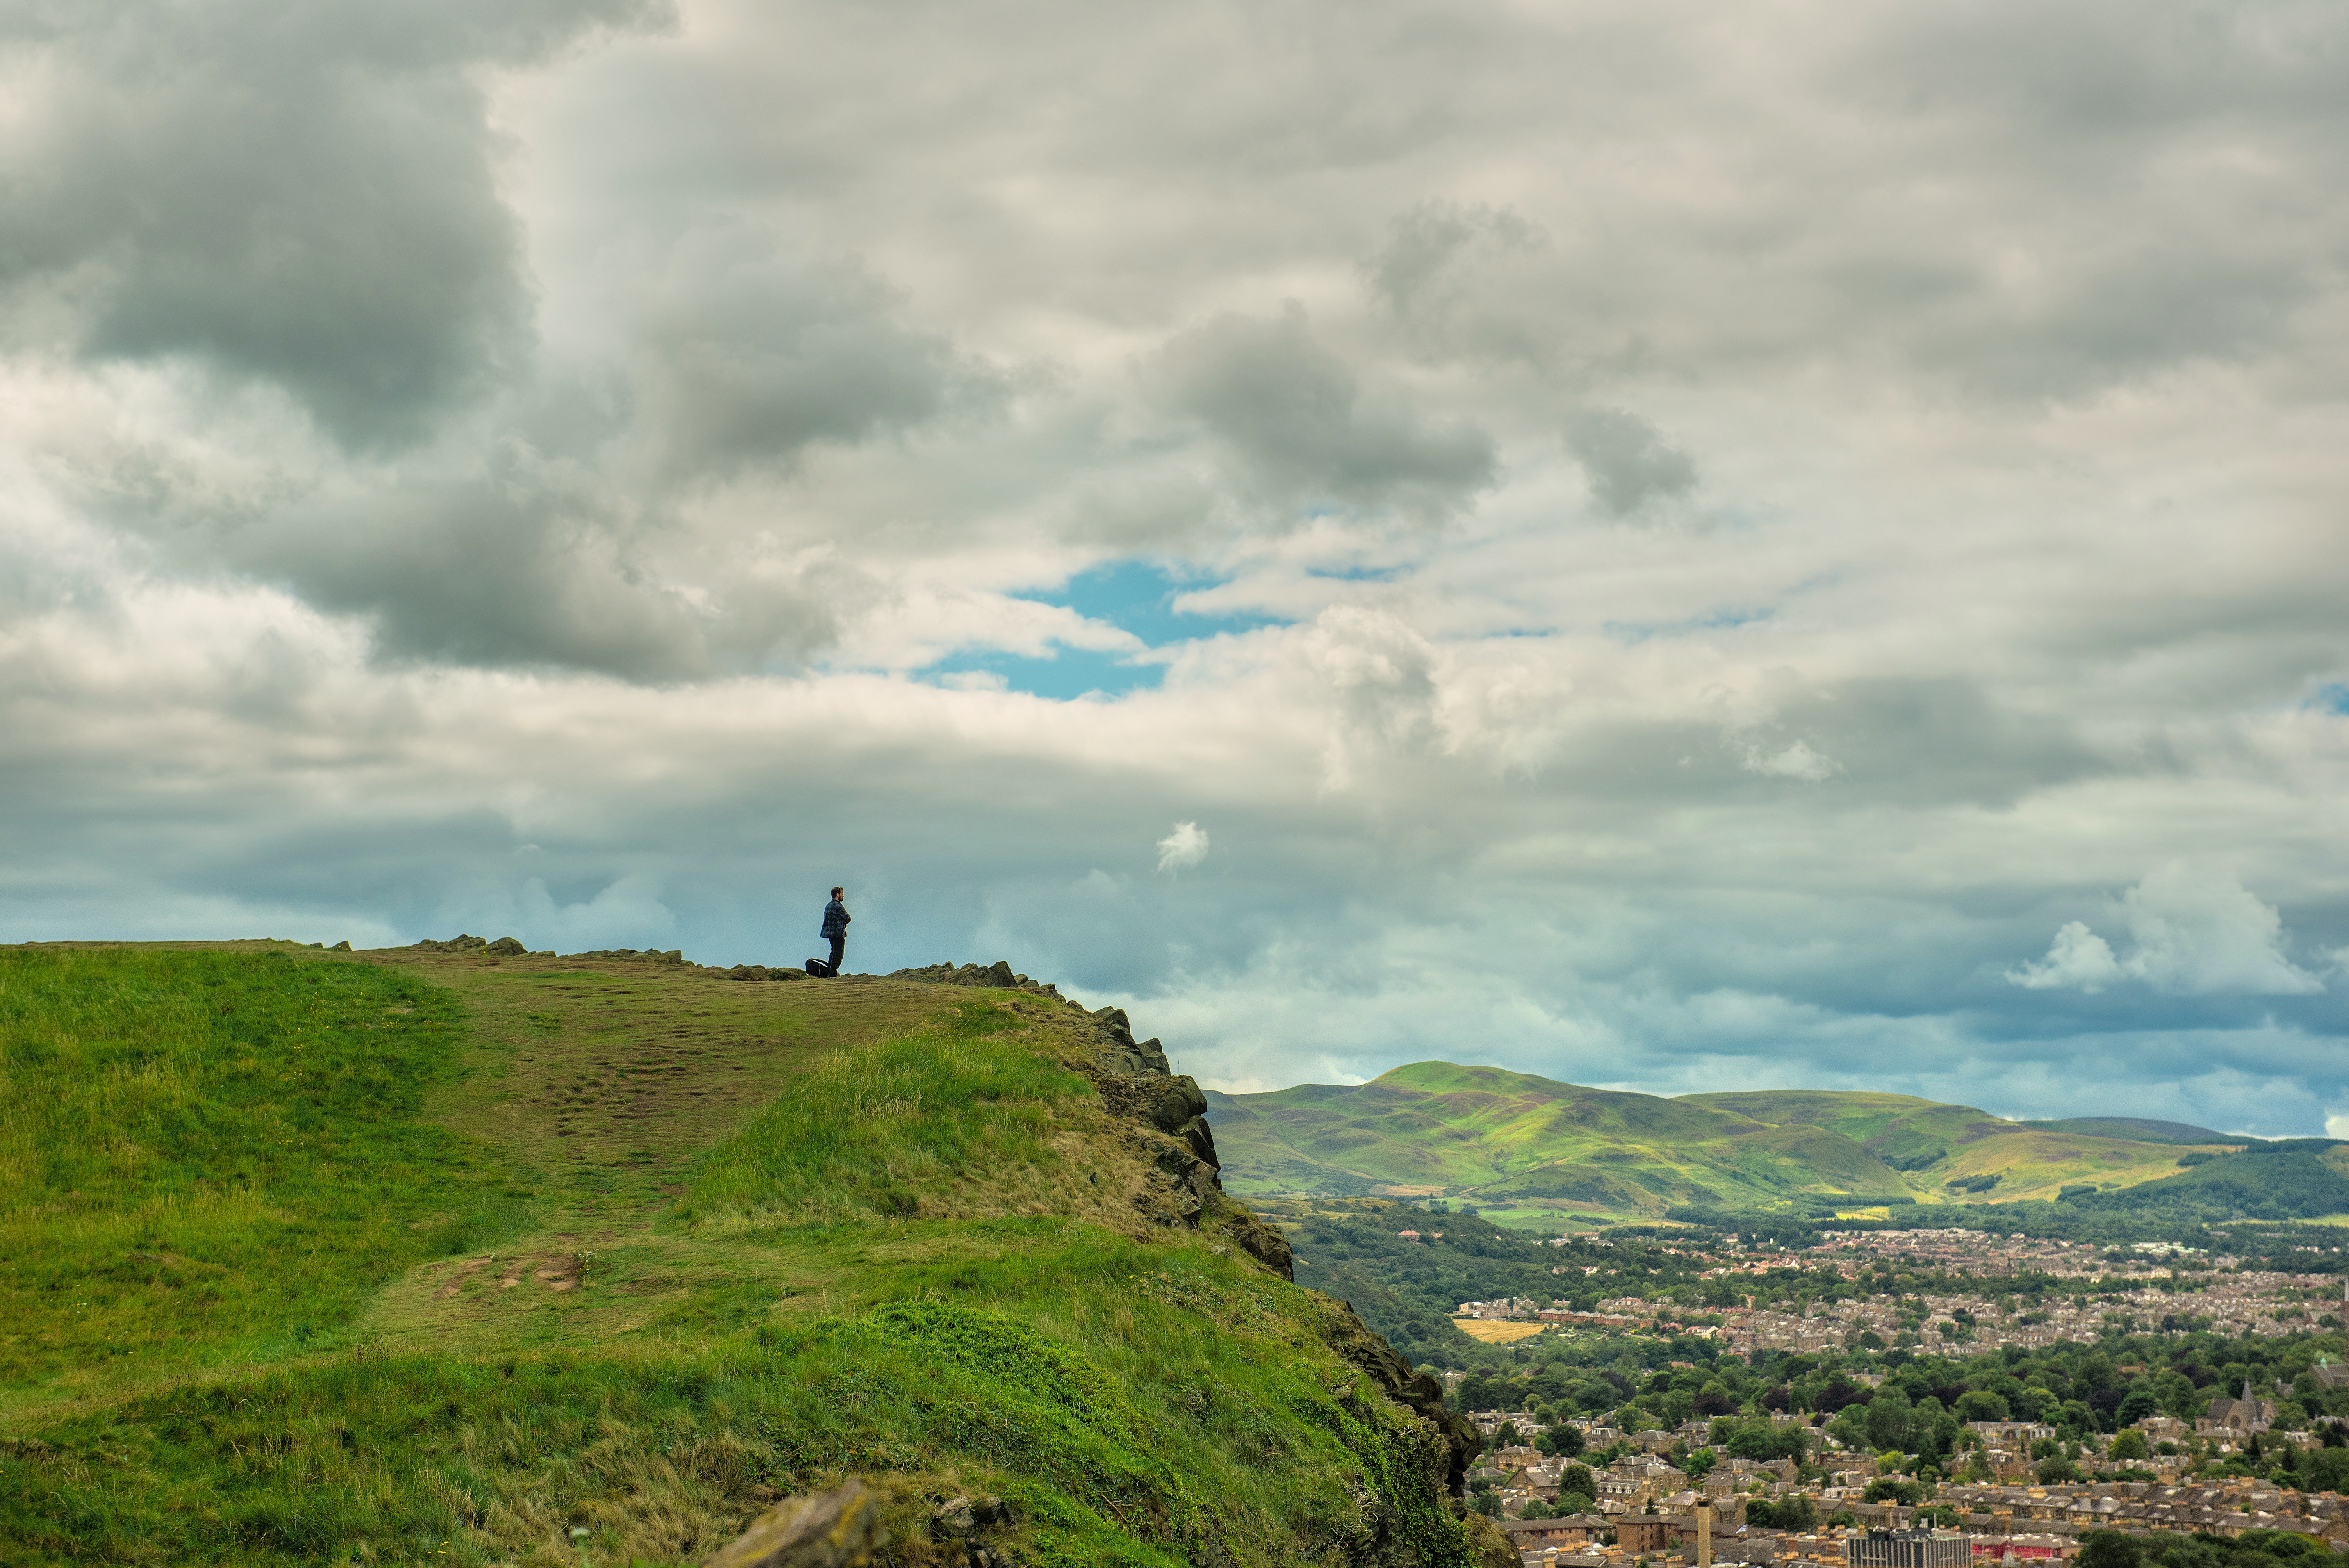
landscape, sea, coast, nature, grass, horizon, mountain, cloud, architecture, sky, road, skyline, field, meadow, hill, view, building, old, city, mountain range, monument, panorama, cliff, tourism, highland, terrain, places of interest, capital, picturesque, plateau, historically, rural area, meteorological phenomenon, geographical feature, mountainous landforms, holyrood park in edinburgh, edinburgh city view